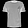
Label: T - shirt / top